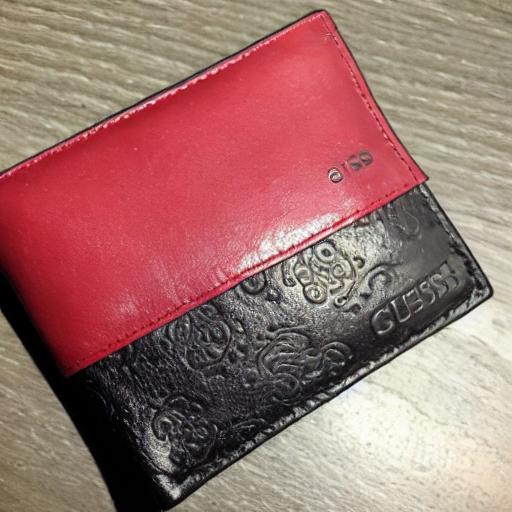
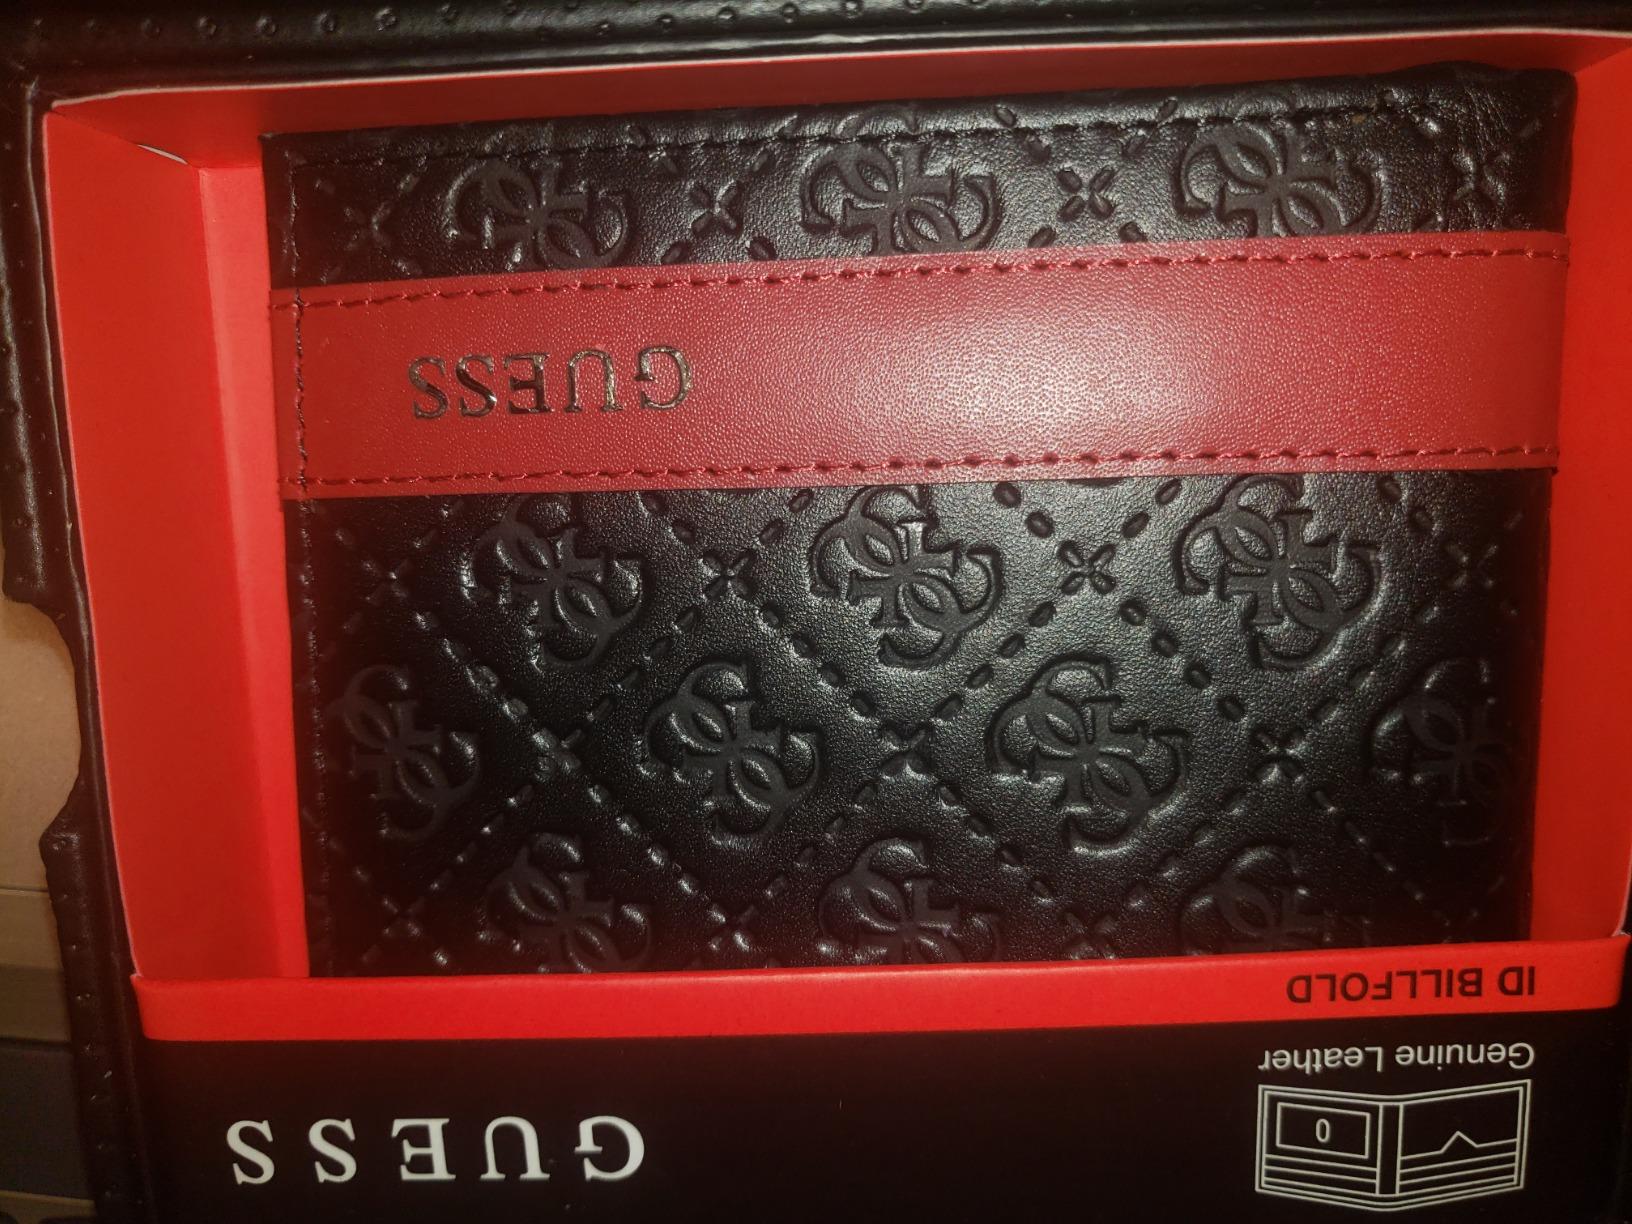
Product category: accessories_wallet
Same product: no